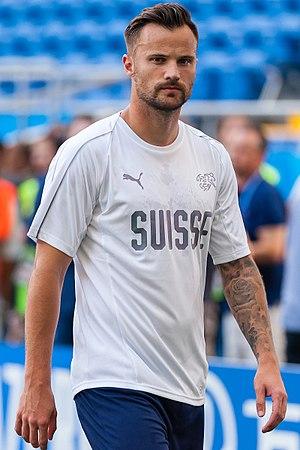
Haris Seferović, né le 22 février 1992 à Sursee en Suisse, est un footballeur international suisse d'origine bosniaque. Il joue au poste d'attaquant au SL Benfica.